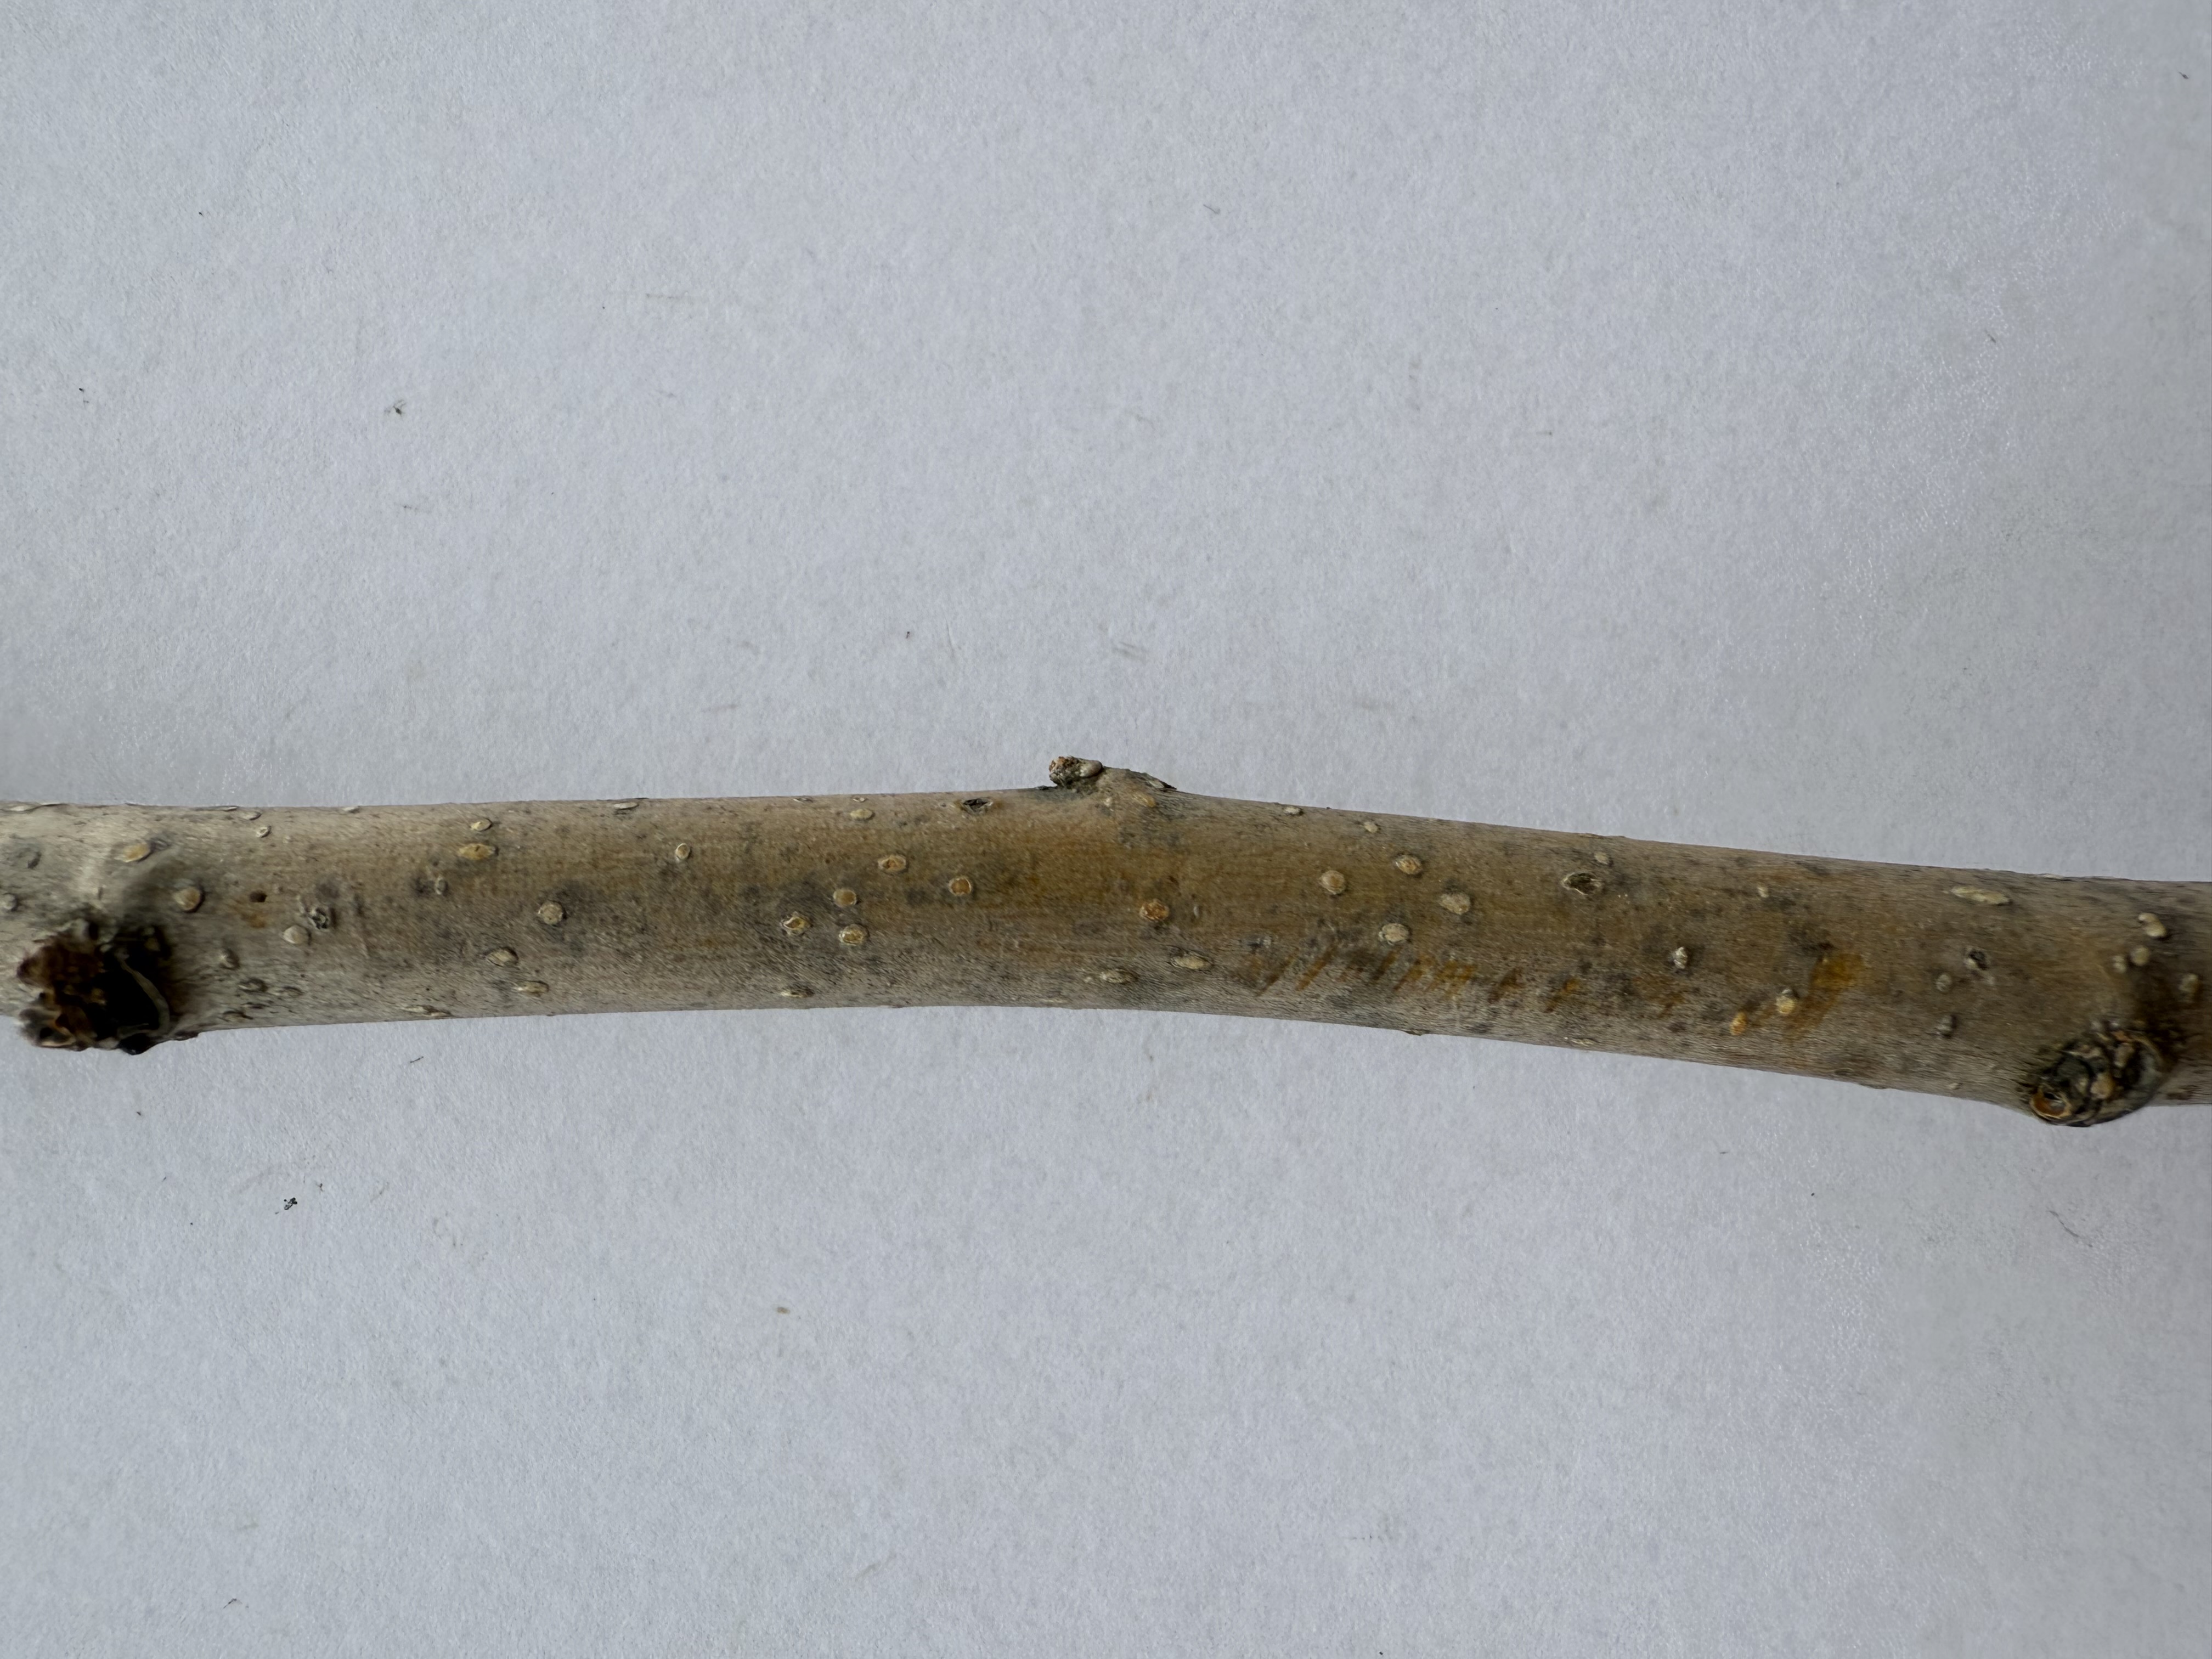
Variety: Austria Everbearing Mulberry